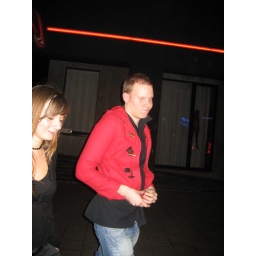
lady uhm boy in red